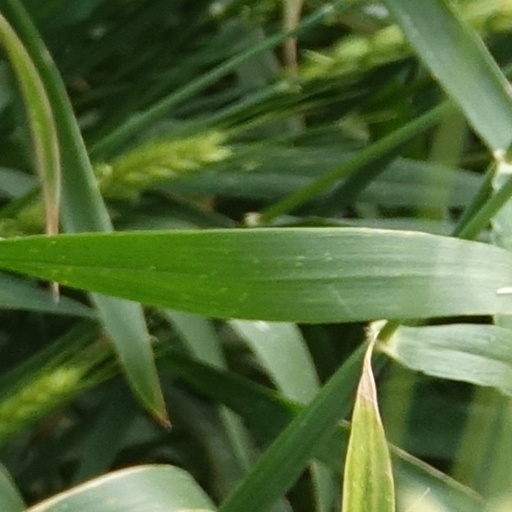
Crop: wheat